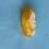
Maize quality: Good